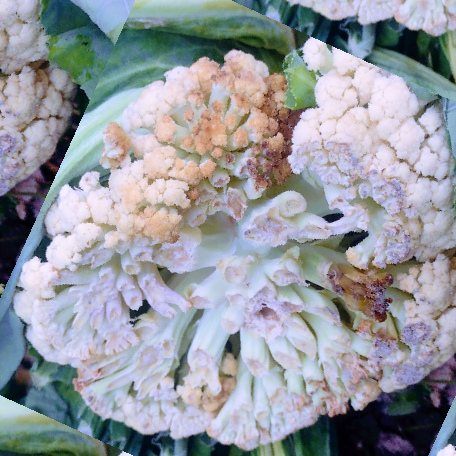
Label: Bacterial spot rot